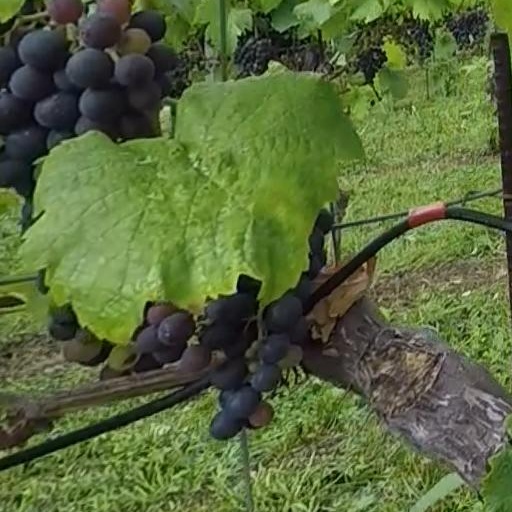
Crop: grape